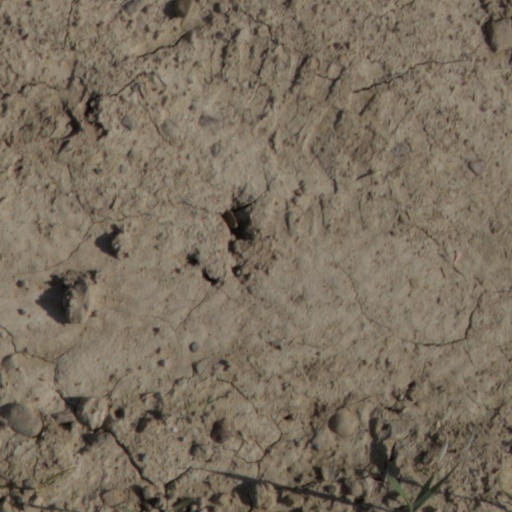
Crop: wheat